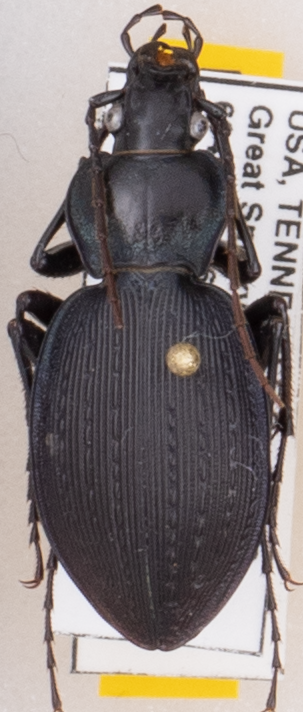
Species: Carabus goryi
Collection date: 2019-05-14
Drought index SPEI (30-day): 1.132
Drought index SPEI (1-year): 2.09
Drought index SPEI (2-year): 2.09